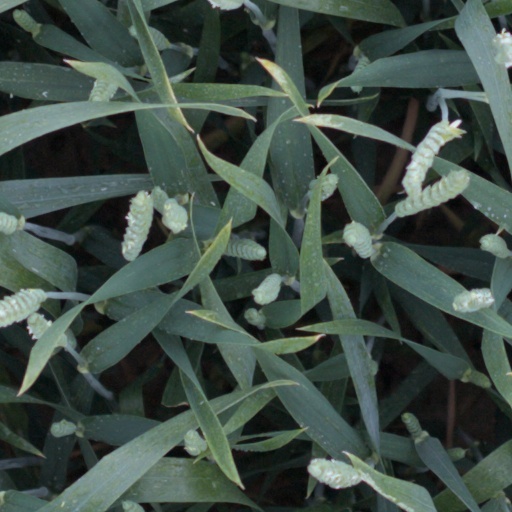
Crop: wheat